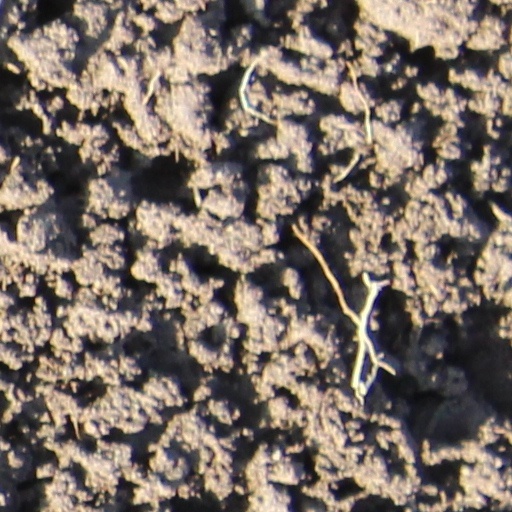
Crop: wheat